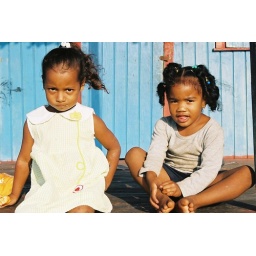
I was photographing the blue house in the background, when the two girls joint the pictures.